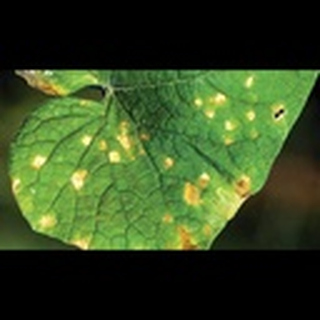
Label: cotton_target_spot